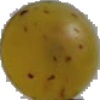
Label: Grape White 3